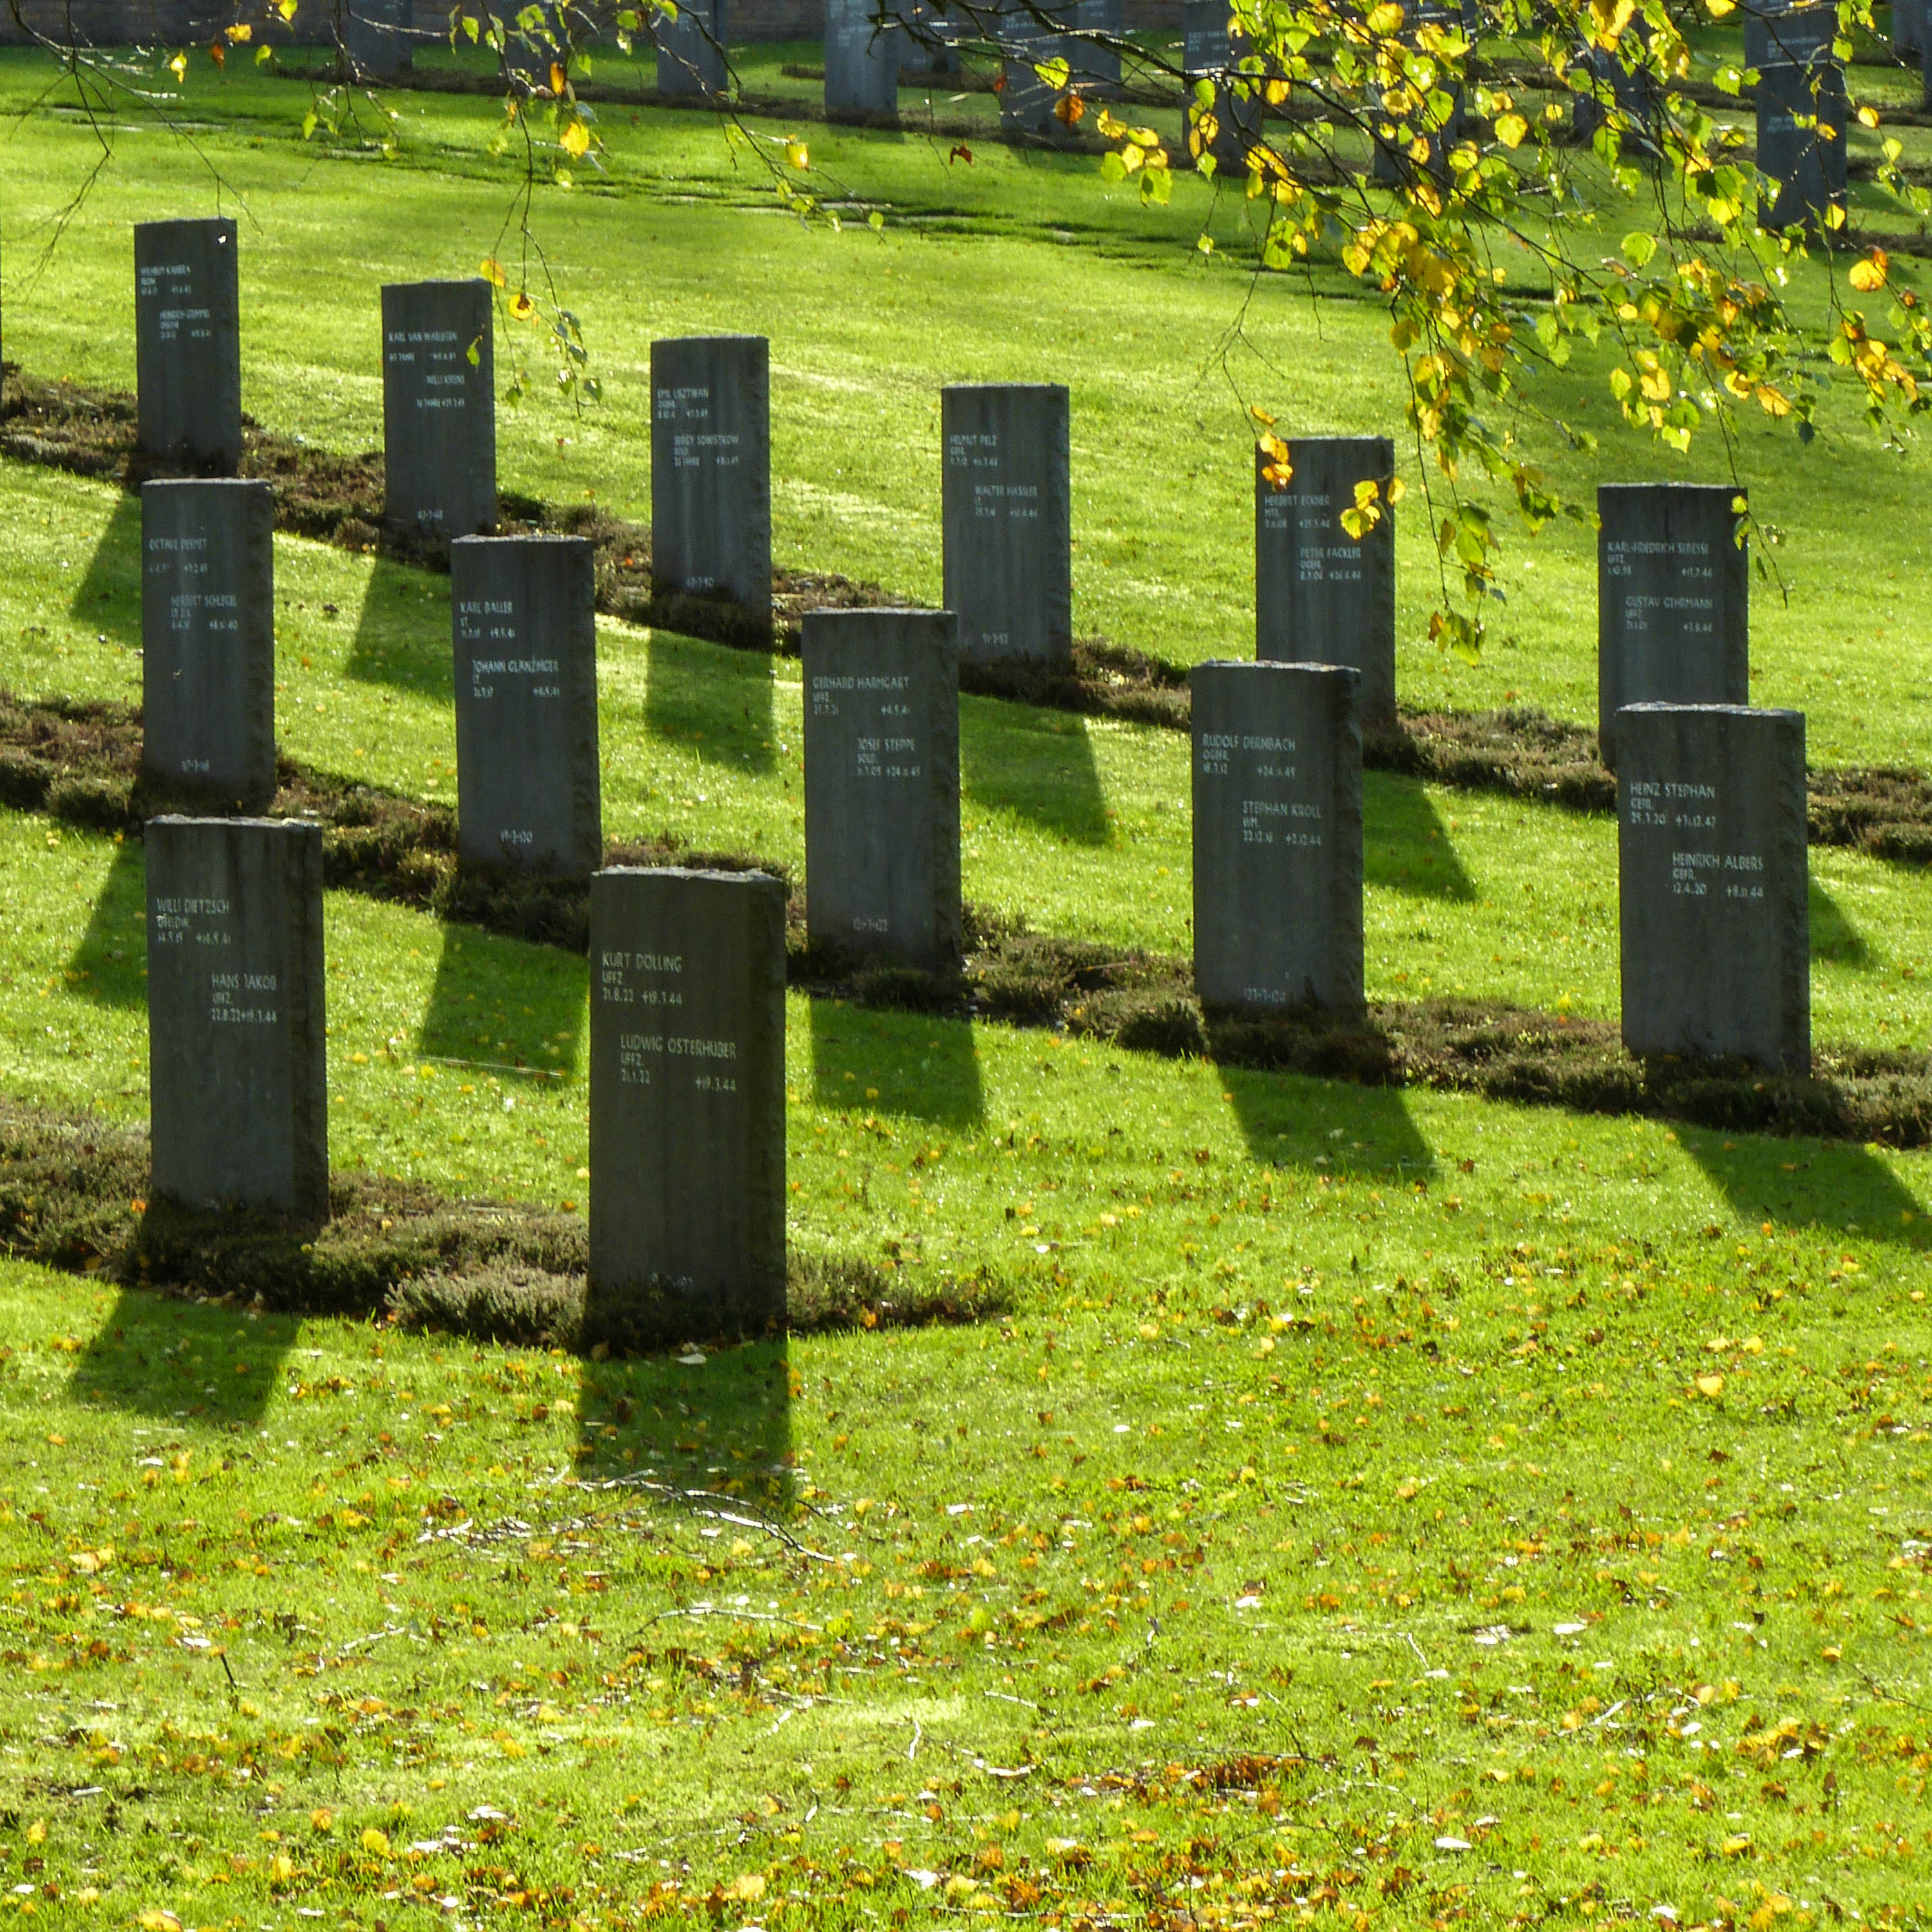
tree, grass, green, cemetery, grave, headstone, cannockchase, warcemetry, localphotos, geographical feature